Amtrak's 60 Hz traction power system

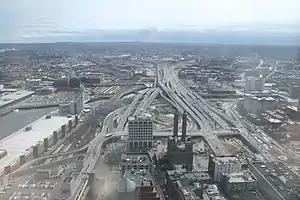
Approach to South Station, Boston, showing electrified track (left) and the massive complex of roads that were under construction at the same time as the electrification.

Amtrak’s 60 Hz traction power system operates along the Northeast Corridor between New Haven, Connecticut, and Boston, Massachusetts. This system was built by Amtrak in the late 1990s and supplies locomotives with power from an overhead catenary system at 25 kV alternating current with at 60 Hz, the standard frequency in North America. The system is also known as the Northend Electrification, in contrast to Amtrak's 25 Hz traction power system that runs between New York City and Washington, D.C., which is known as the Southend Electrification system.